Paw Patrol: The Movie

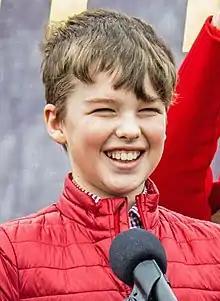
Iain Armitage replaces Justin Paul Kelly as the voice of Chase.

On October 15, 2020, Iain Armitage, Marsai Martin, Yara Shahidi, Kim Kardashian, Randall Park, Dax Shepard, Tyler Perry, and Jimmy Kimmel were announced as part of the cast. On May 3, 2021, the cast and characters were announced. Adam Levine, Perry and Kardashian joined the cast because their respective children were fans of the show. For the role of Ryder, more than 1,000 people auditioned before Will Brisbin, a 15-year-old actor from Sherwood Park, Alberta, Canada, got the role.